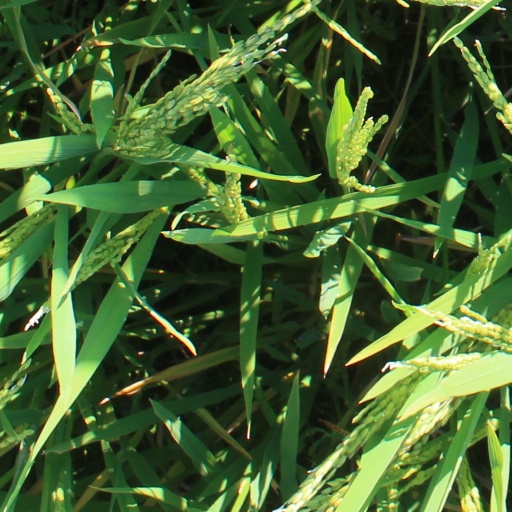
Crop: rice